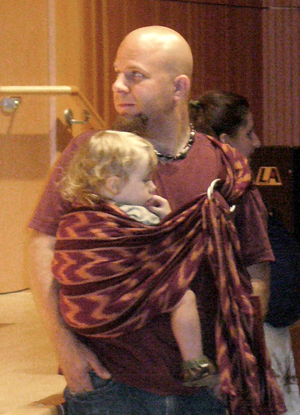
Un père porte son fils dans un porte bébé pendant le défilé de mode de la conférence international du portage d'enfant, devant la scène à Reed Collège (Portland, dans l'Oregon aux USA) en 2006.
Le terme « portage d'enfants » fait référence aux techniques permettant de porter les enfants de telle sorte qu'il y ait un contact physique étroit entre le porteur et celui-ci.